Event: Nepal Earthquake
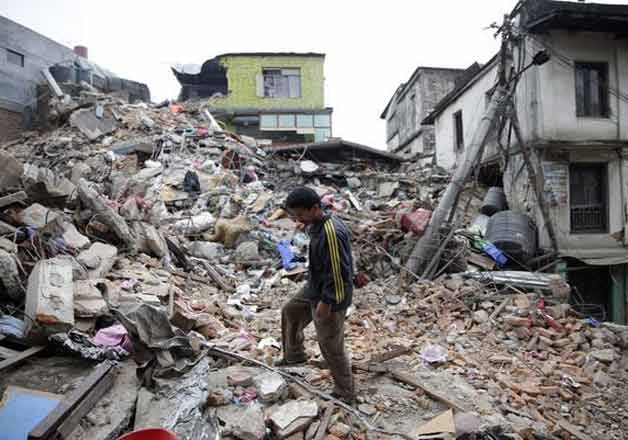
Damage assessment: damage